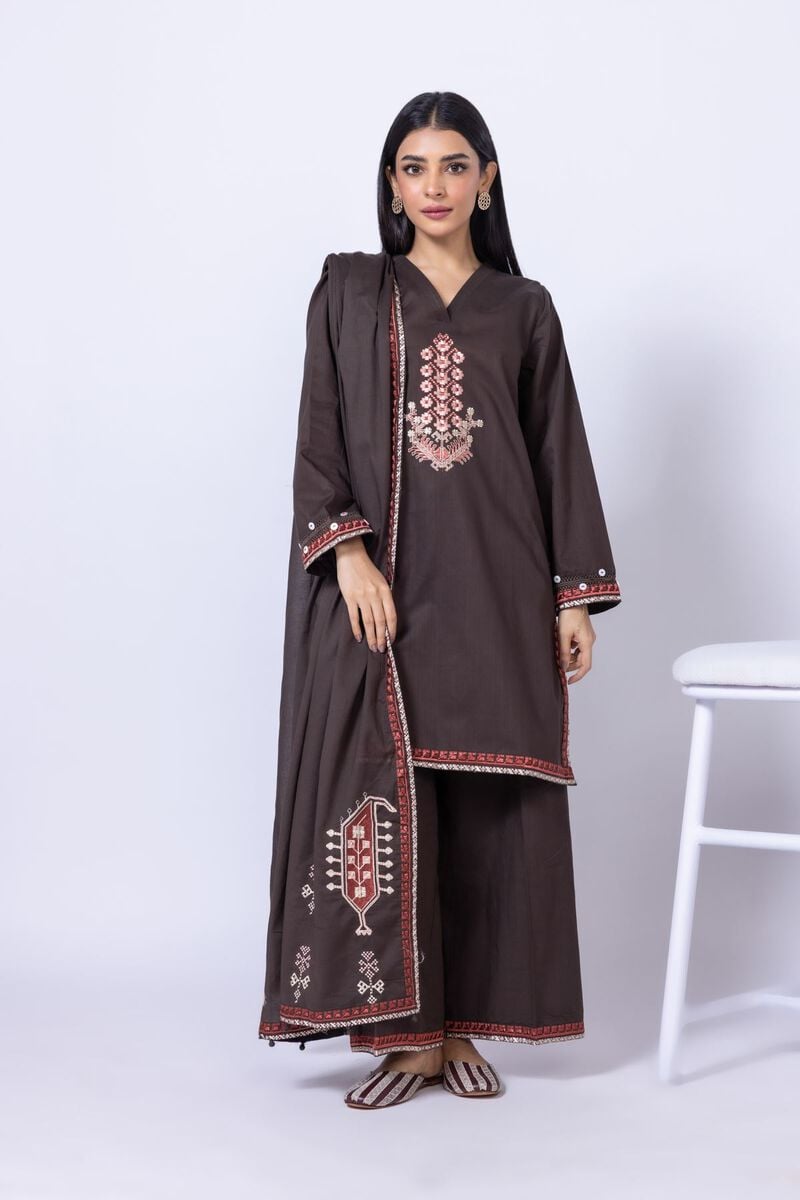
dark chocolate embroidered cotton tunic